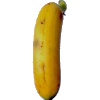
Label: Banana Lady Finger 1